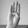
ASL letter: B